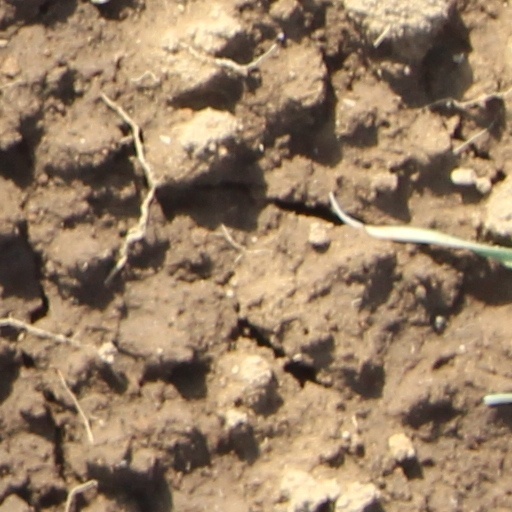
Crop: wheat